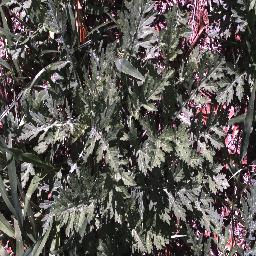
Label: parthenium